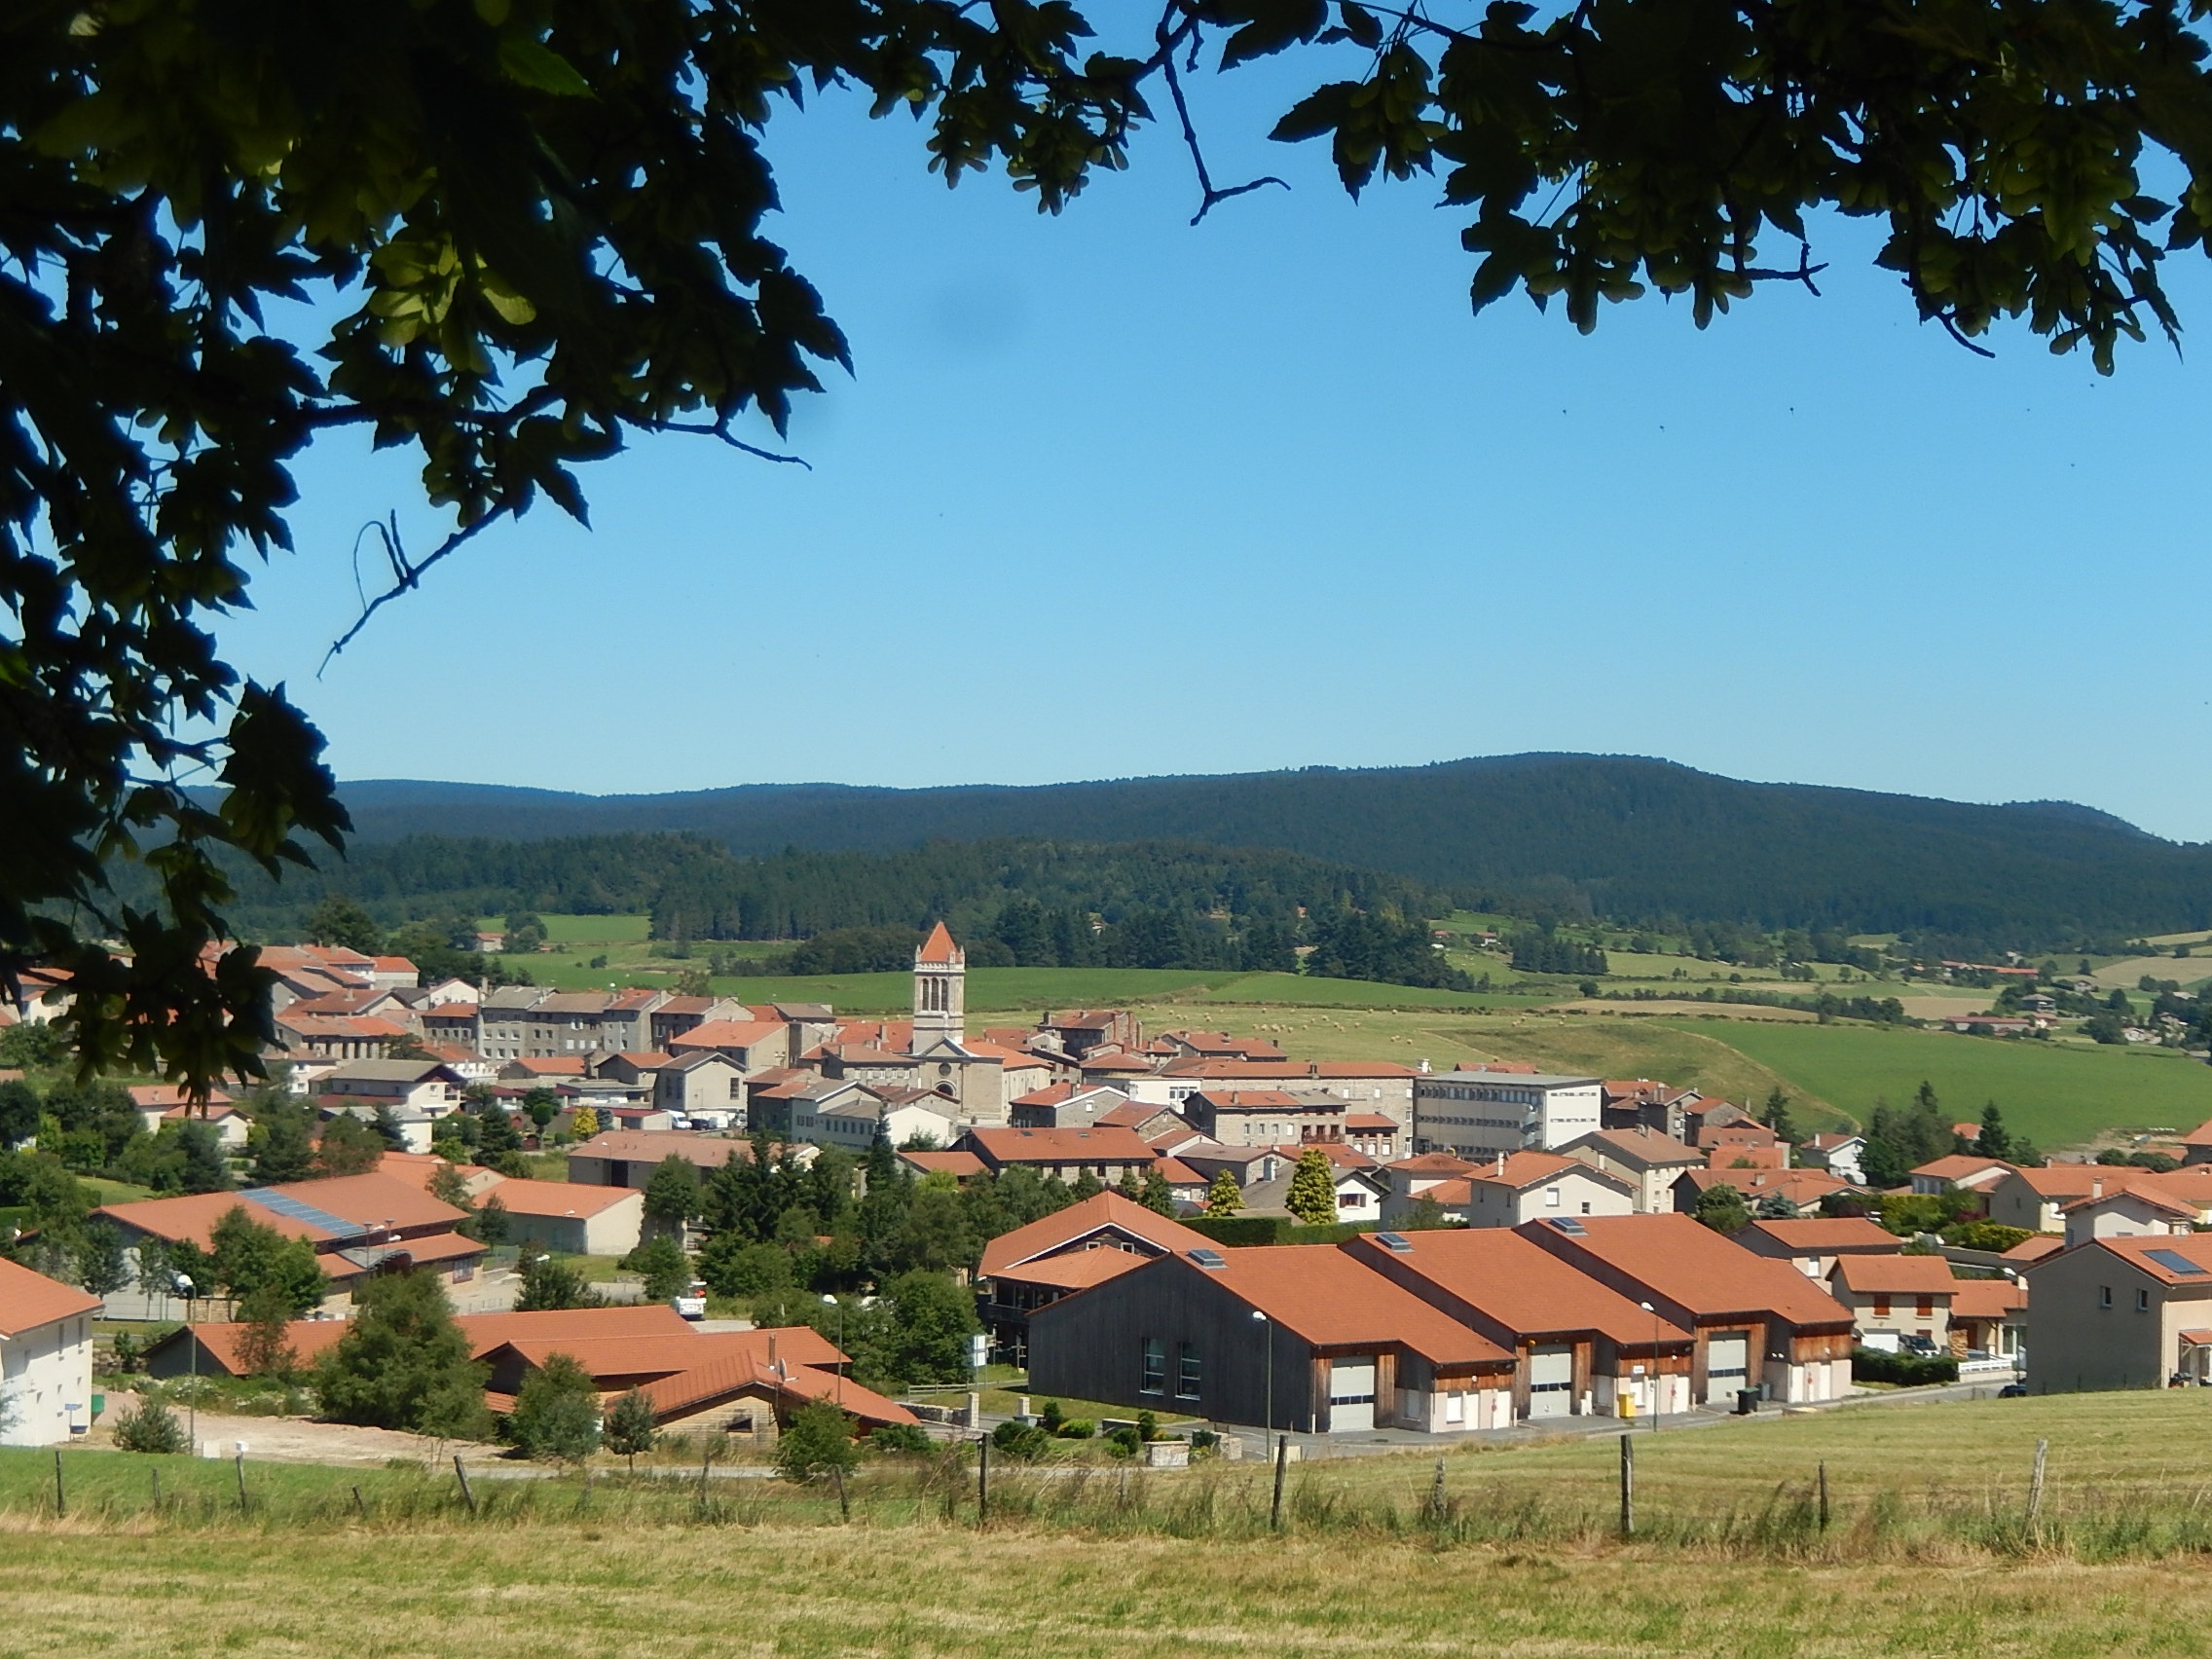
landscape, nature, mountain, field, farm, hill, town, valley, mountain range, village, suburb, property, estate, loire, rural area, residential area, human settlement